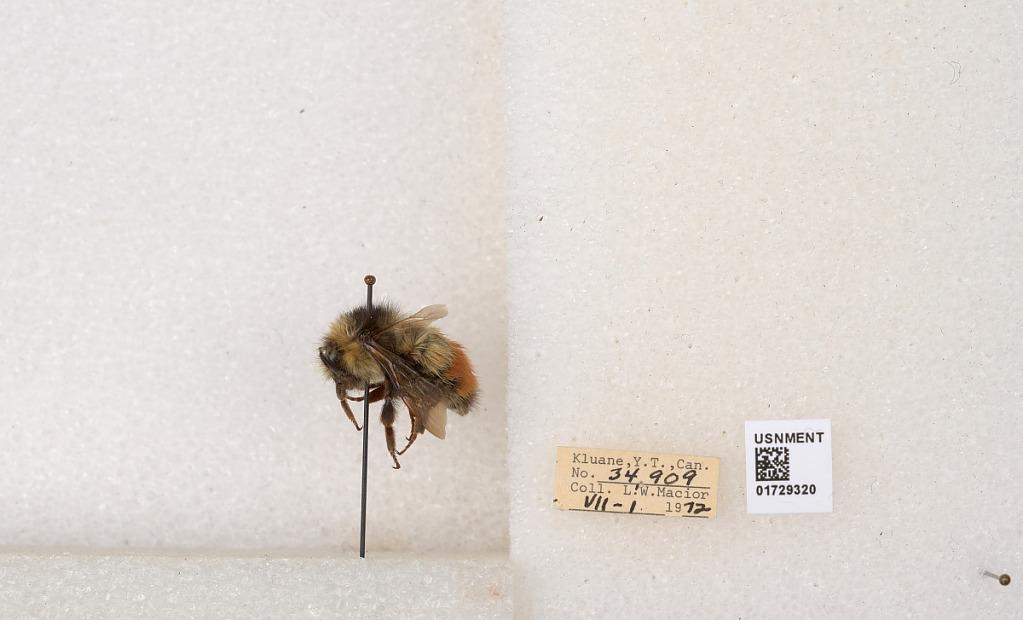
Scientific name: Bombus flavifrons Cresson
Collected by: L. Macior
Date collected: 1972-7-1
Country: Canada
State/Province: Yukon Territory
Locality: Kluane National Park and Reserve
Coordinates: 60.7493, -139.504